AB de Villiers

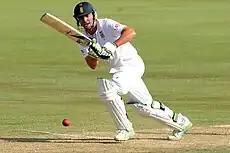
de Villiers playing for South Africa in 2014

On 18 January 2015, de Villiers scored both the fastest fifty and the fastest century by a batsman in One Day International cricket, off 16 balls and 31 balls respectively and eventually scoring 149 runs off 44 balls in 59.5 minutes against West Indies.